Chloroformate

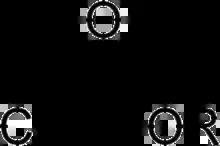
General chemical structure of chloroformate esters

Chloroformates are a class of organic compounds with the formula ROC(O)Cl. They are formally esters of chloroformic acid. Most are colorless, volatile liquids that degrade in moist air. A simple example is methyl chloroformate, which is commercially available.